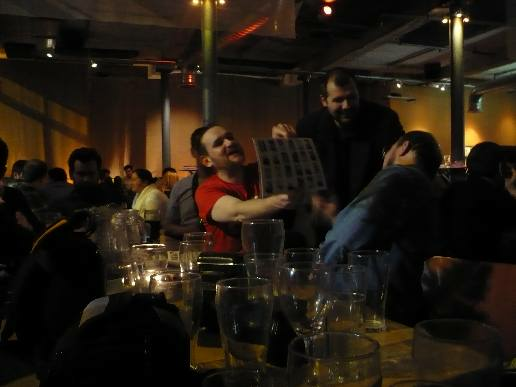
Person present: Yes